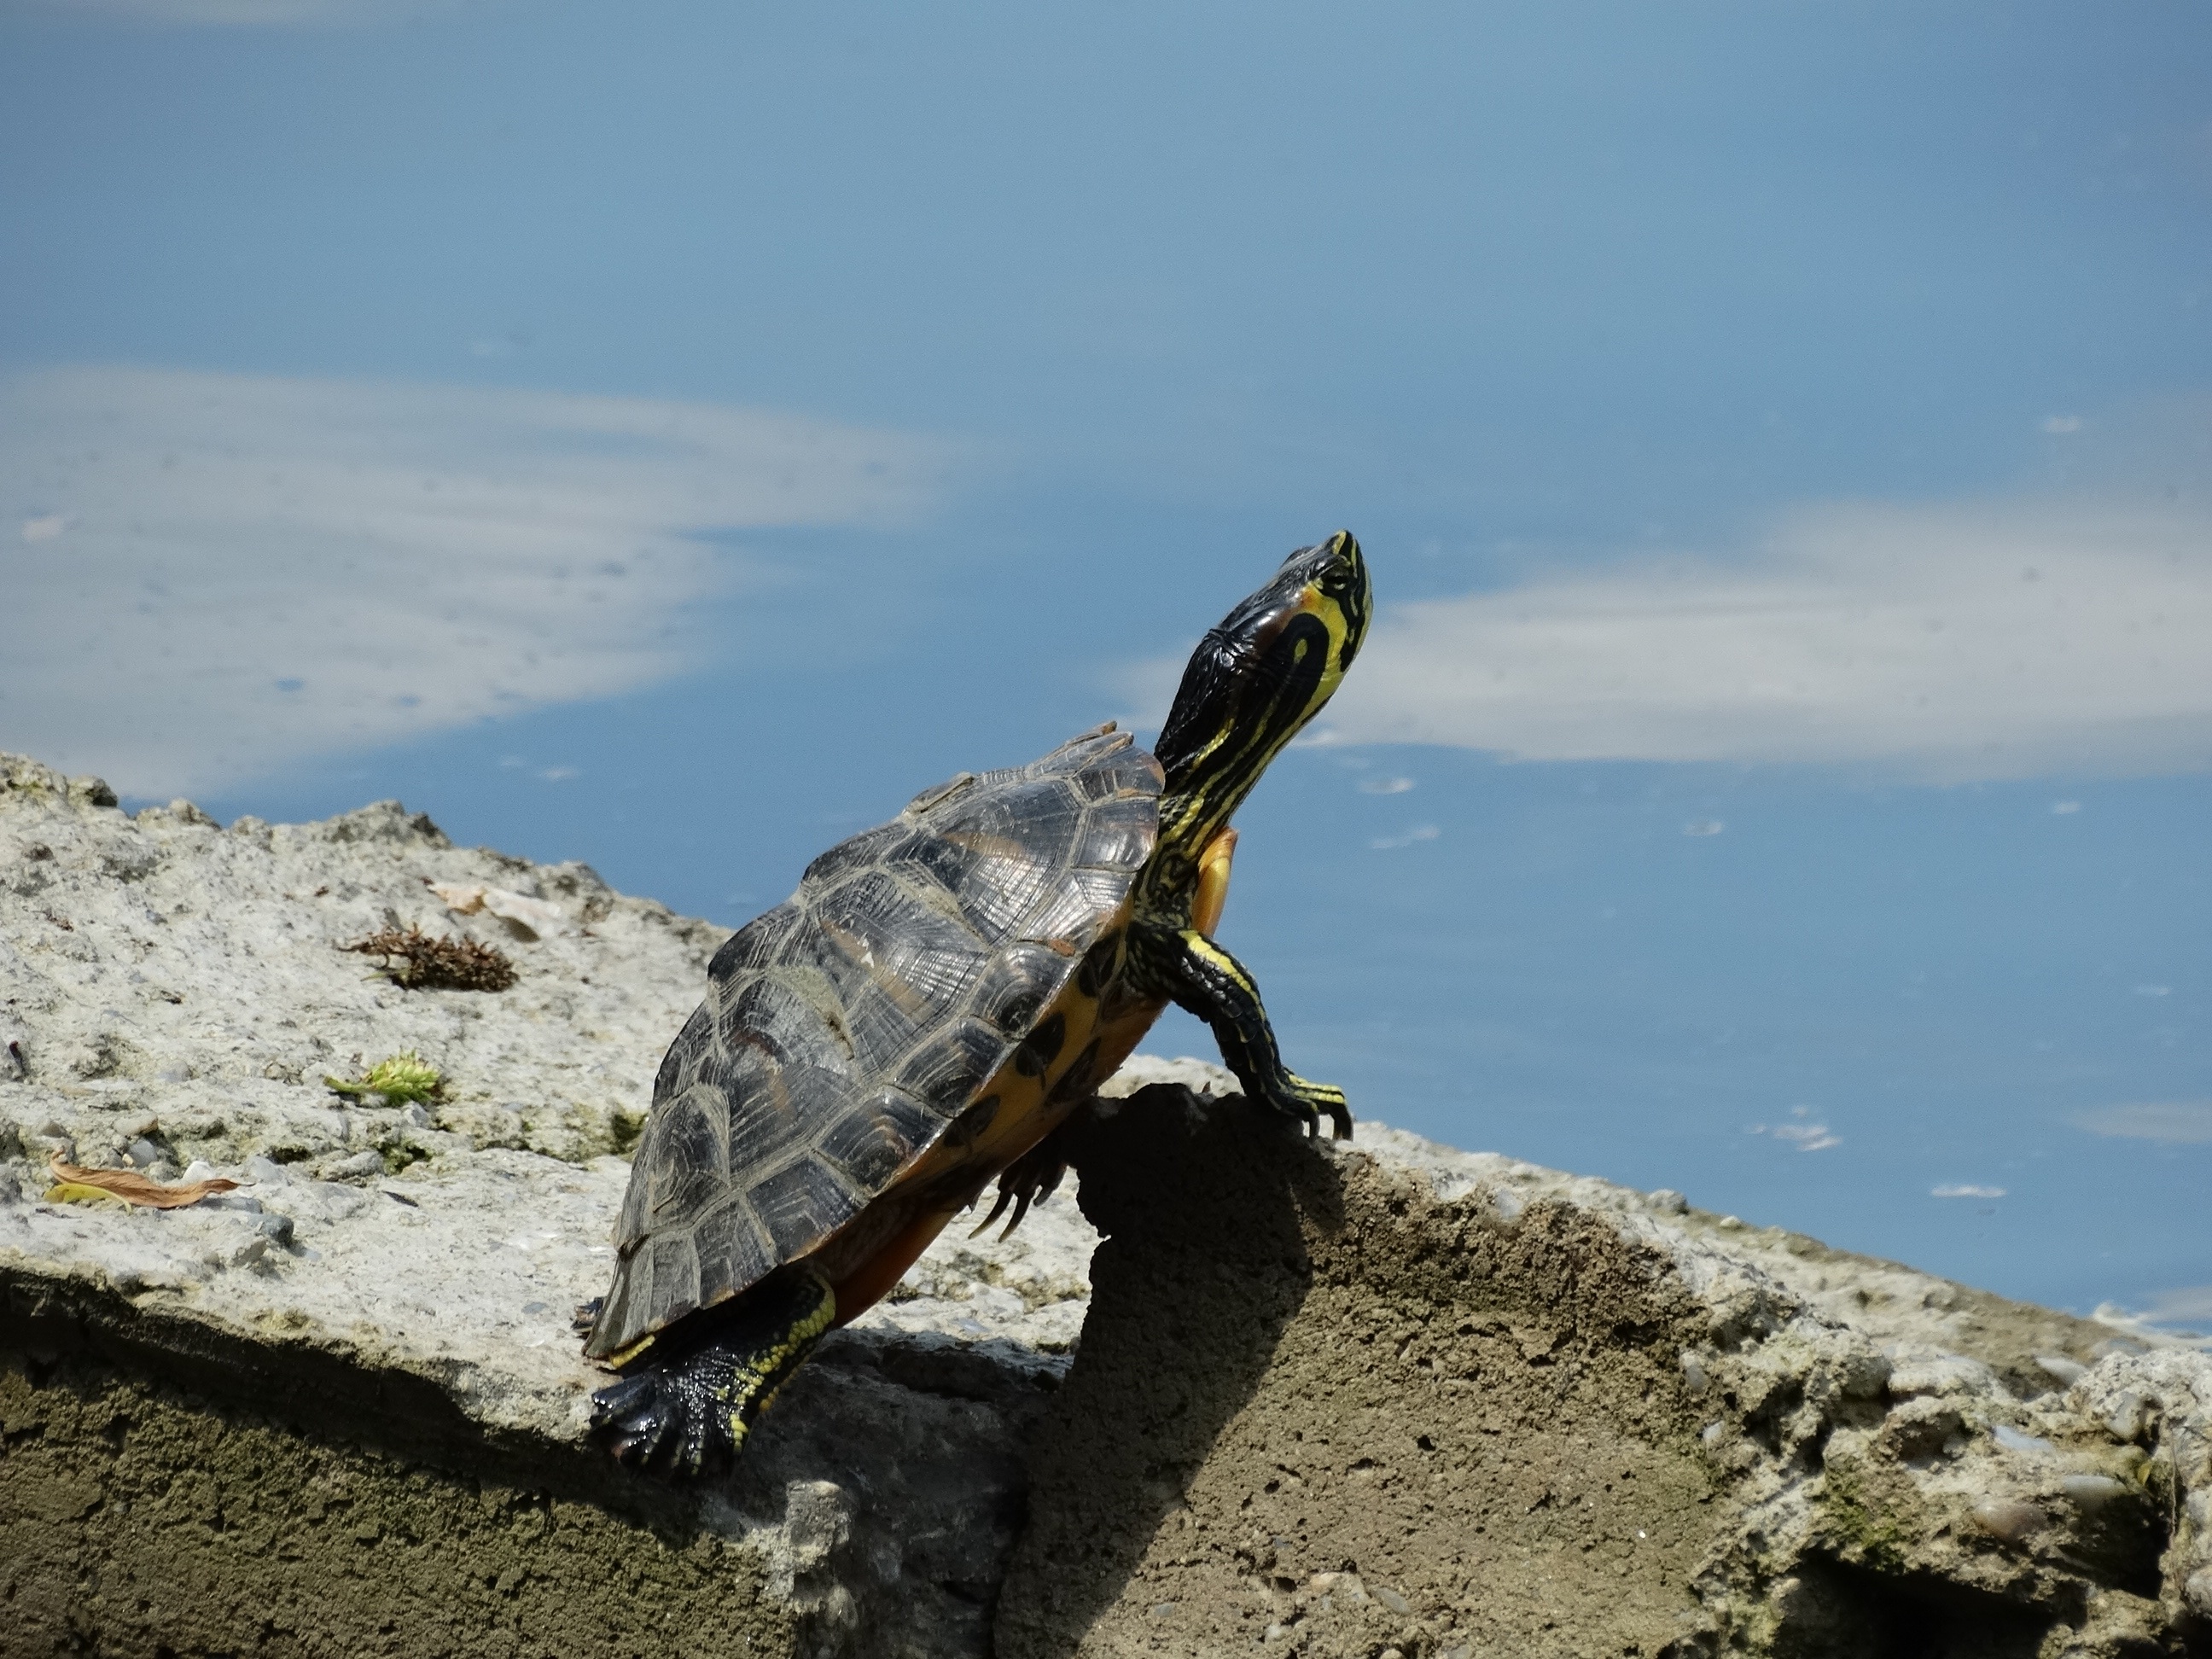
sea, water, nature, rock, stone, wildlife, turtle, sea turtle, reptile, fauna, vertebrate, herastrau park